Renold Elstracke

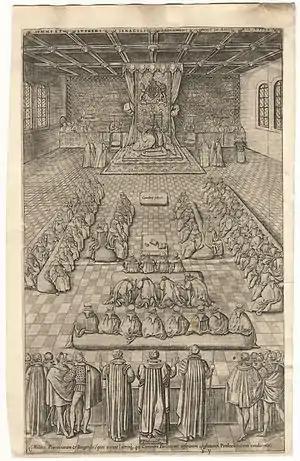
King James I of England and VI of Scotland in Parliament by Renold Elstrack.

Elstracke's major production was the set of engravings of the kings of England, published in 1618 by Henry Holland and sold by Compton Holland under the title of "Baziliωlogia; a Booke of Kings, beeing the true and liuely Effigies of all our English kings from the Conquest vntill this present, with their seuerall coats of Armes, Impreses, and Devises: And a briefe Chronologie of their liues and deaths, elegantly grauen in Copper". This set consists of thirty-two portraits and a title-page containing portraits of James I and Anne of Denmark. "By this time, however, his work was rapidly becoming outdated, as the recently arrived Simon de Passe and Francis Delaram had introduced new patterns and styles from abroad ."